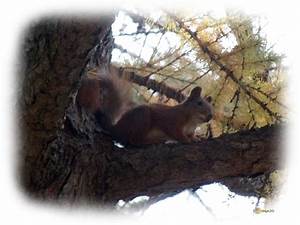
Label: scoiattolo